Arctic front

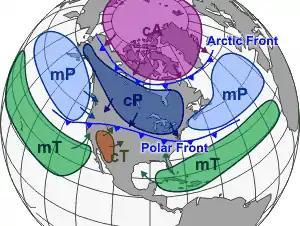
Different air masses which affect North America, as well as other continents, tend to be separated by frontal boundaries. In this illustration, the Arctic front separates Arctic from Polar air masses, while the Polar front separates Polar air from warm air masses. (cA is continental arctic; cP is continental polar; mP is maritime polar; cT is continental tropic; and mT is maritime tropic.)

The Arctic front is the semipermanent, semi-continuous weather front between the cold arctic air mass and the warmer air of the polar cell. It can also be defined as the southern boundary of the Arctic air mass. Mesoscale cyclones known as polar lows can form along the arctic front in the wake of extratropical cyclones. Arctic air masses in their wake are shallow with a deep layer of stable air above the shallow cold cool.